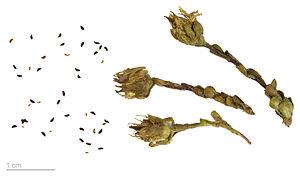
La Saxifrage à feuilles opposées est une plante herbacée vivace du genre Saxifraga et de la famille des Saxifragacées.